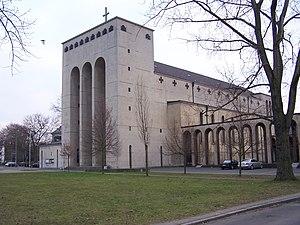
La Frauenfriedenskirche est une église catholique romaine de Bockenheim, dans la ville de Francfort-sur-le-Main.